Production Line (ice hockey)

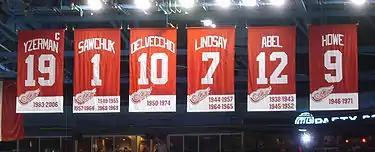
Retired jerseys of Lindsay (7), Abel (12), and Howe (9) at Joe Louis Arena in Detroit in 2007

The Production Line was a nickname for one of the most famous scoring lines in the history of the National Hockey League (NHL). The line consisted of Gordie Howe (right wing), Sid Abel (centre) and Ted Lindsay (left wing) of the Detroit Red Wings, all members of the Hockey Hall of Fame.